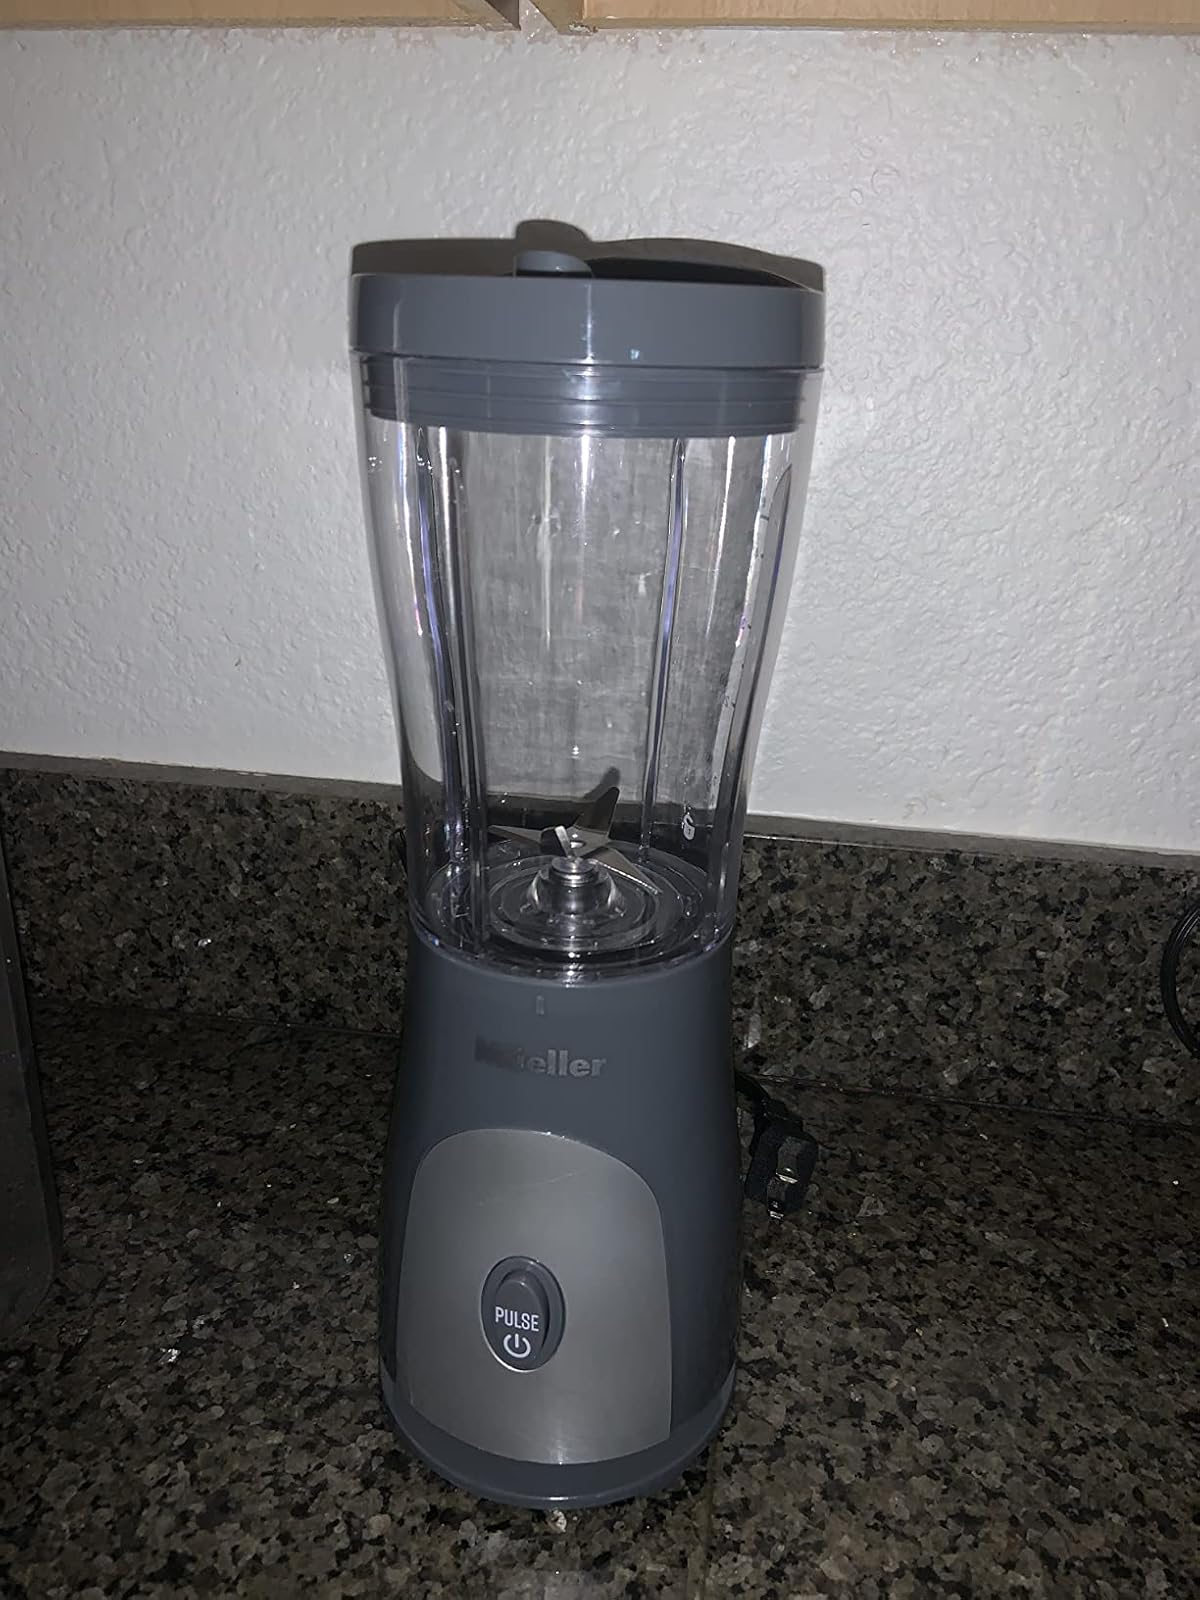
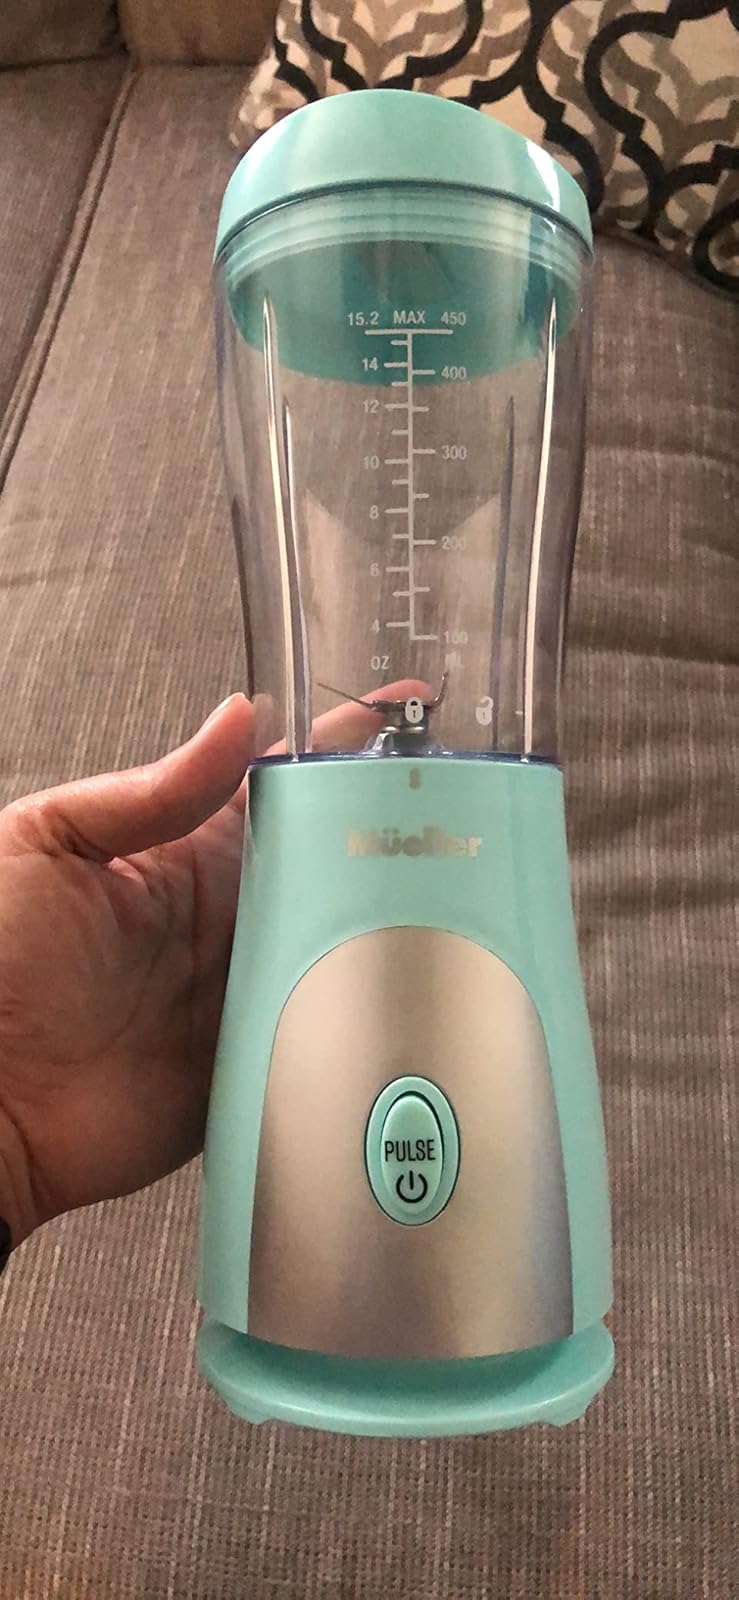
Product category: items_blender
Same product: no